Ken Attiwill

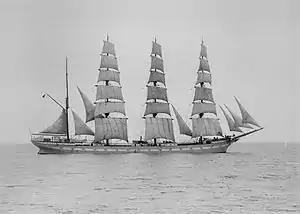
The four-masted barque "Archibald Russell" was built at Greenock in 1905.

Attiwill left for Europe as a crewman in the Finnish sailing ship "Archibald Russell" in 1929. The voyage provided him with the material for his first book, "Horizon" (1930).